Two Weeks with the Queen

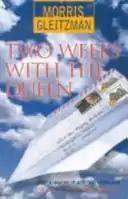

Two Weeks with the Queen is a 1990 novel by Australian author Morris Gleitzman. It focuses on a boy named Colin Mudford, who is sent to live with relatives in England, while his brother is being treated for cancer.